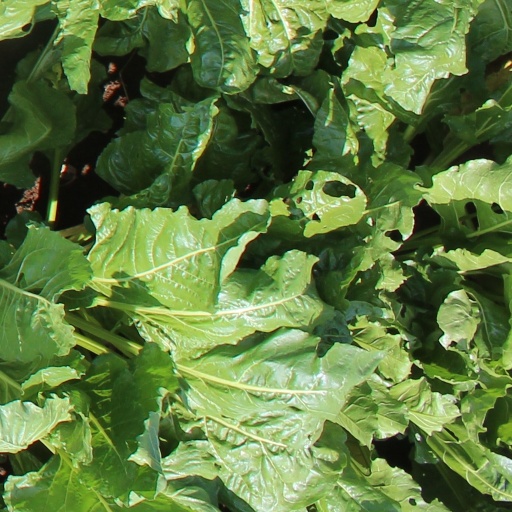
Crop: sugar beet